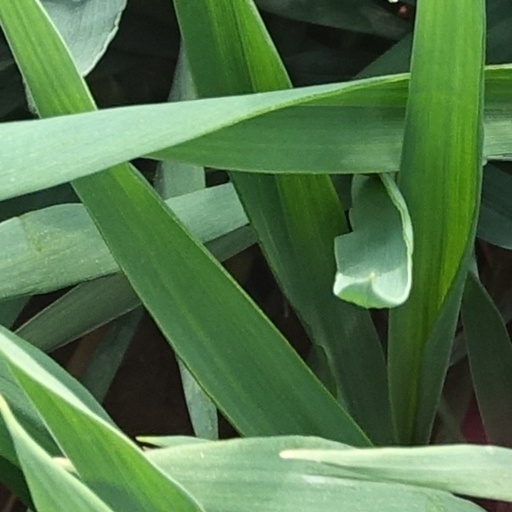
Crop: wheat